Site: brandenburg
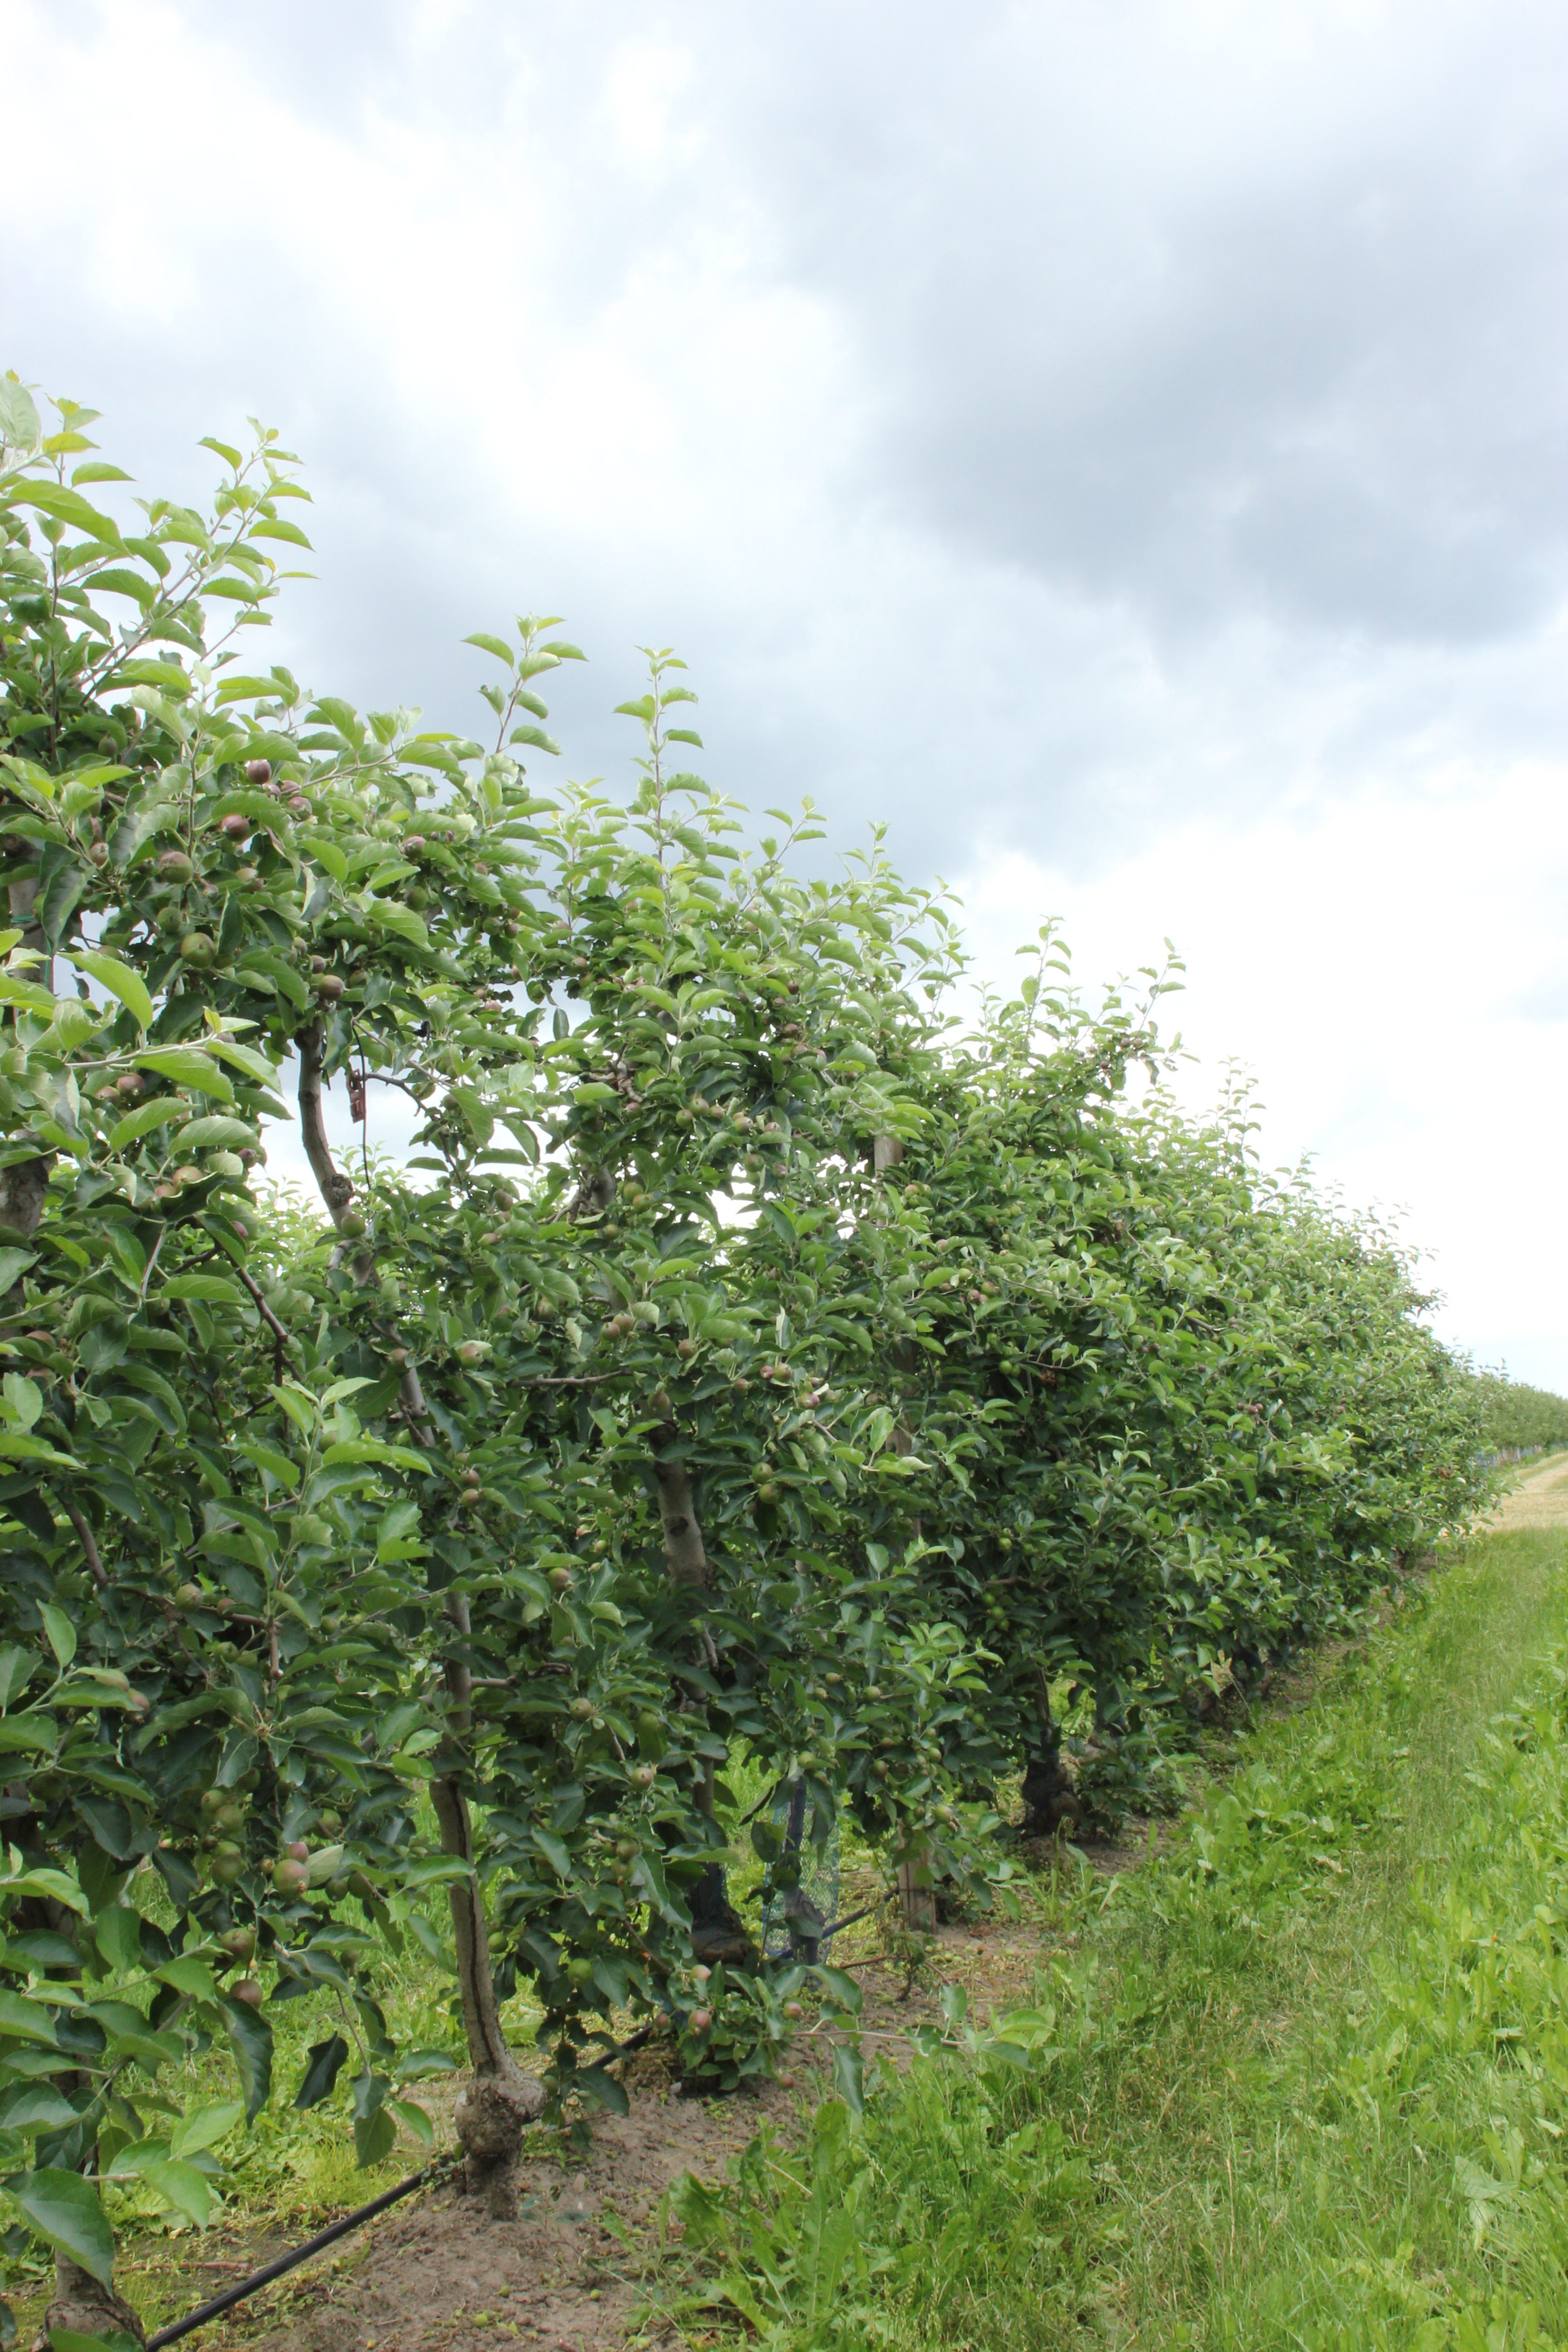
Growth stage (BBCH 73): Development of fruit